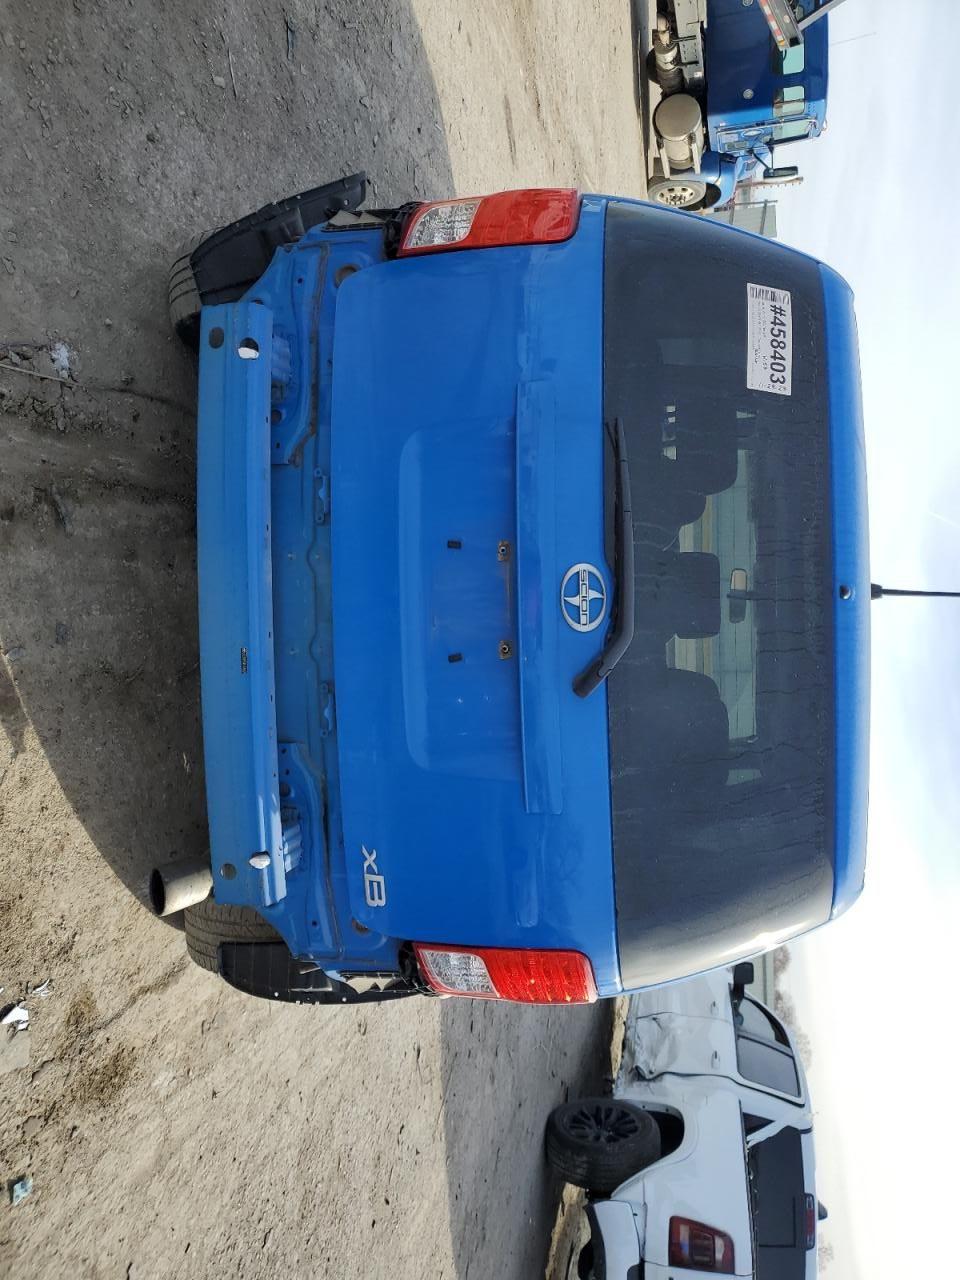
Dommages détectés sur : feu arrière droit, feu arrière gauche, pare-choc arrière, plaque d'immatriculation arrière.
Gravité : majeur